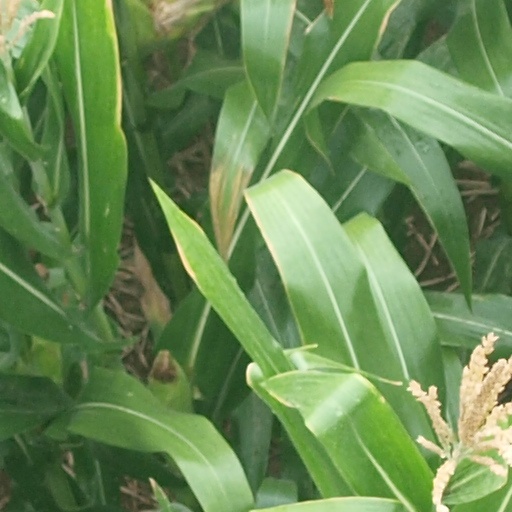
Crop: maize; corn